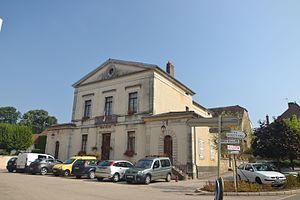
Mairie de Talmay
Talmay est une commune française située dans le canton d'Auxonne du département de la Côte-d'Or, en région Bourgogne-Franche-Comté.